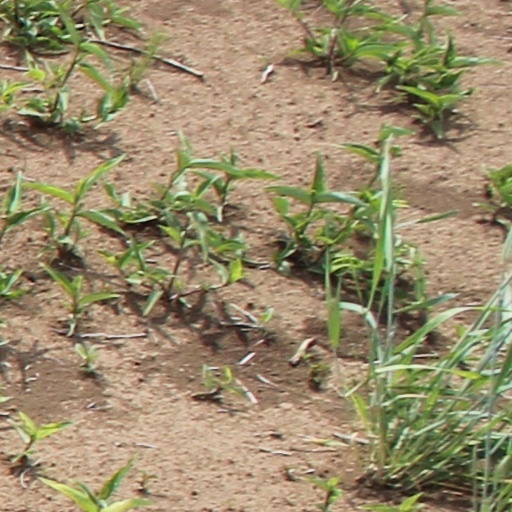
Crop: wheat